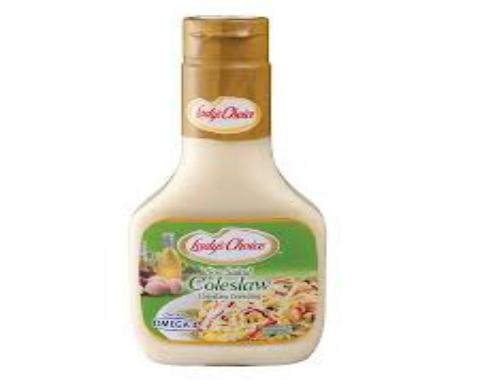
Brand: Lady's Choice
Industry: Food